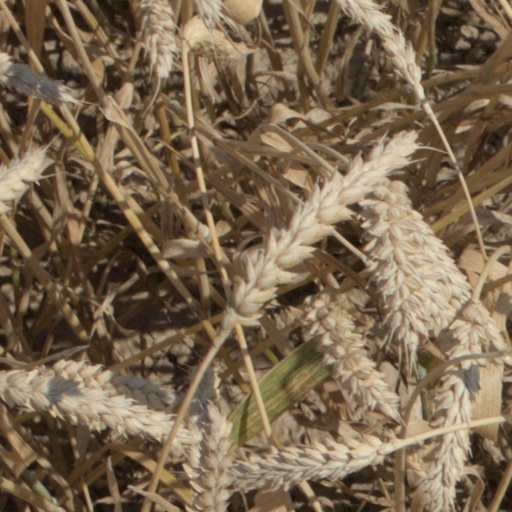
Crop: wheat